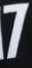
Number: 7